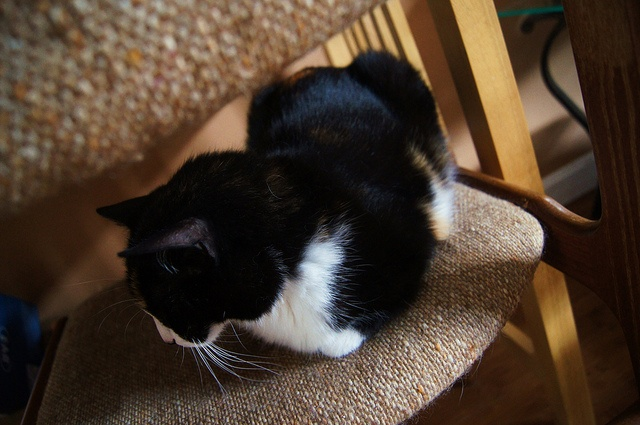
A black and white cat sitting in a chair.
A black and white cat sits on a brown chair.
a black and white cat seated on the chair
A black and white cat sitting on a chair.
A black and white cat sitting on a chair.